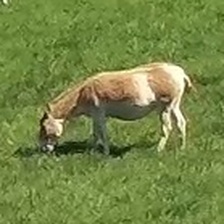
Pose orientation: left